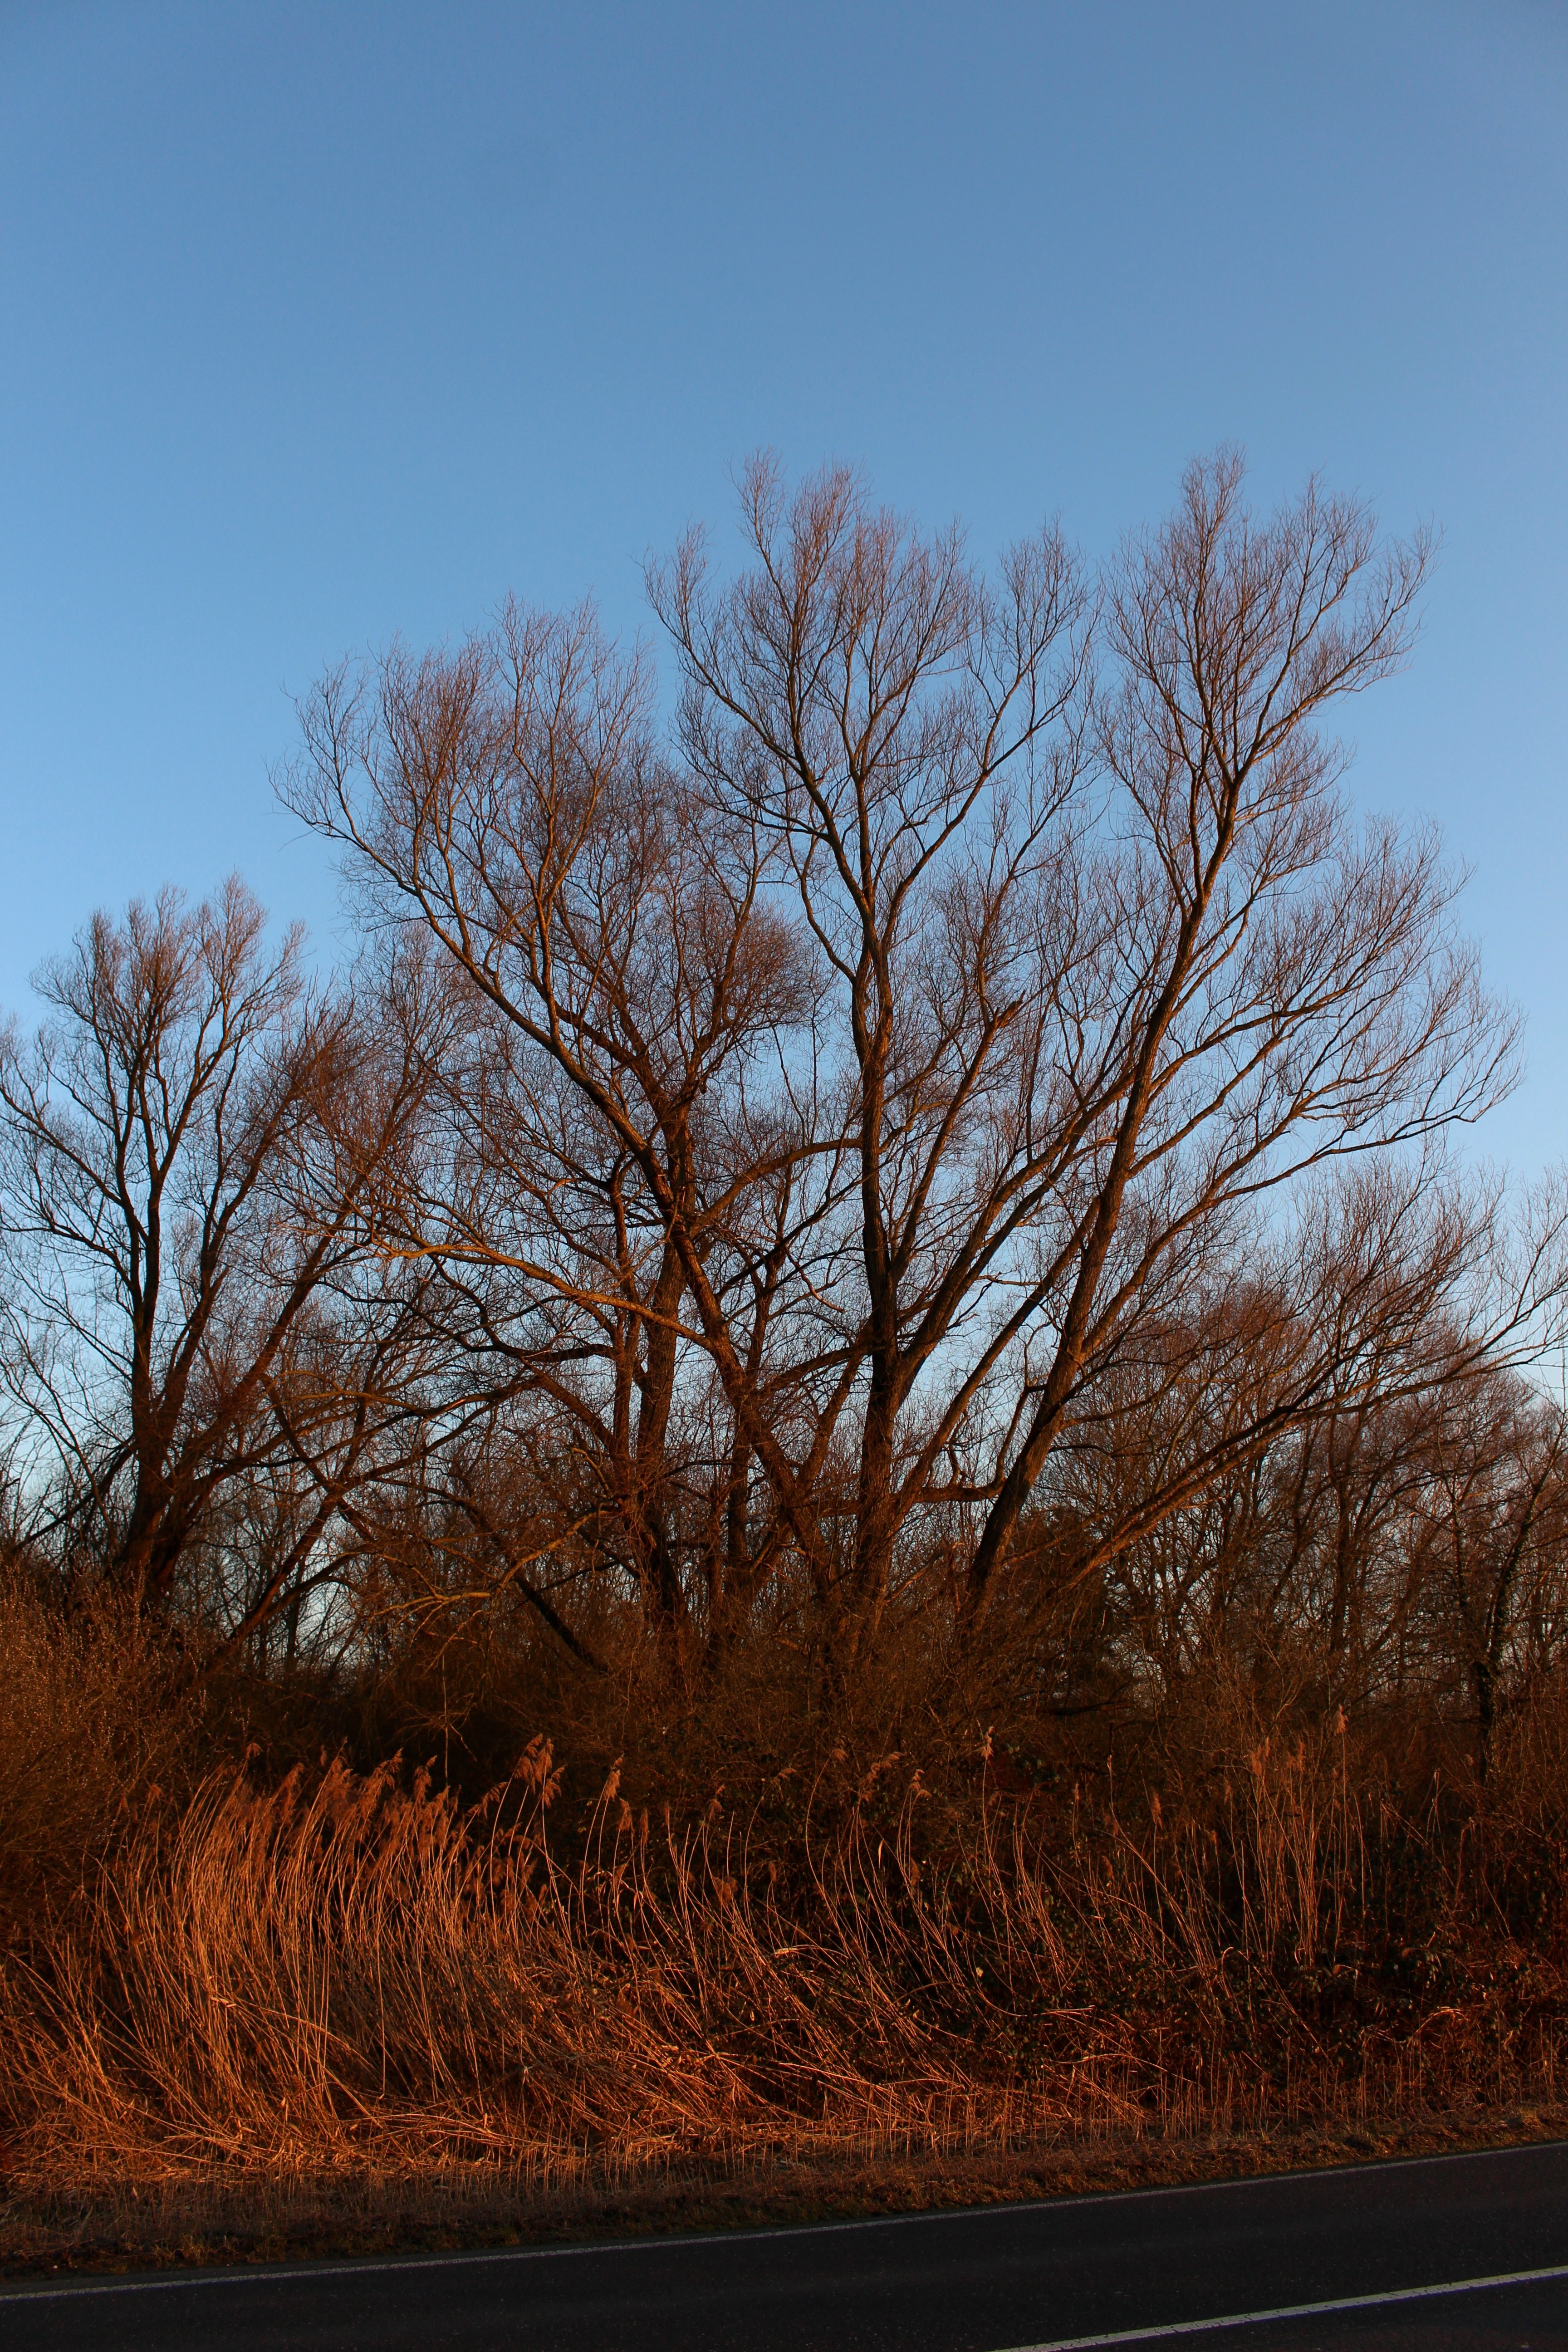
landscape, tree, nature, grass, branch, snow, winter, cloud, plant, sky, prairie, morning, leaf, frost, dawn, dusk, evening, orange, pasture, autumn, season, abendstimmung, kahl, rural area, natural environment, atmospheric phenomenon, grass family, woody plant